American Viscose Corporation

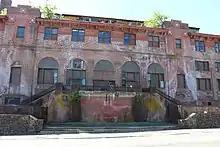
Vacant American Viscose Corporation Building on 10th Street in Marcus Hook in 2020

Established in 1909, it became the largest supplier of rayon and the first company to make artificial silk in the United States.